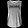
Label: T - shirt / top